Radha Vallabha Sampradaya

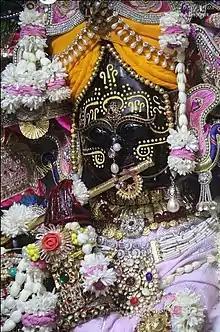
The central deity of Radha Vallabh Temple, Vrindavan

The Shri Radha Vallabh Temple in Vrindavan, Mathura is a famous temple in Radha Vallabha Sampradaya. This temple is among the most famous 7 temples of Thakur of Vrindavan including Radha Vallabha, Govinda, Banke Bihari and four others. In this temple, there is no idol of Shri Radha, but a 'Gādī Sevā' is placed next to Krishna to signify her presence.